Whitehaven

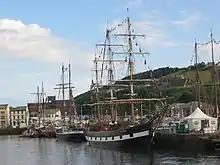
Whitehaven Maritime Festival 2005

Whitehaven was, with Falmouth, the first post-medieval new planned town in England. It is the most complete example of planned Georgian architecture in Europe and there are over 170 listed buildings. Whitehaven's planned layout was with streets in a right-angled grid which it is thought was imitated by the new towns of the American Colonies, with which there were strong trade links.